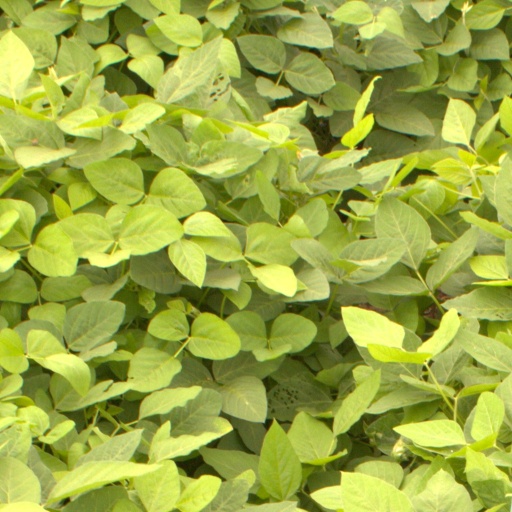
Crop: soybean